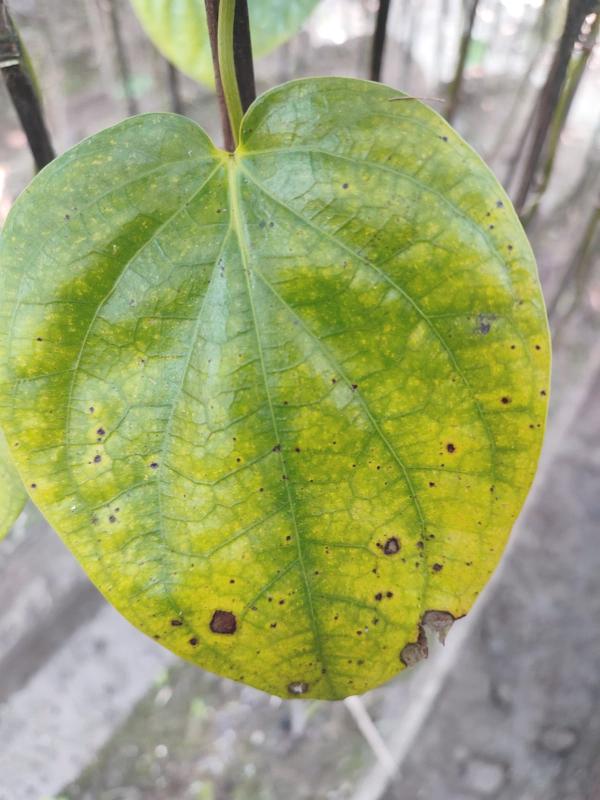
Label: Fungal_Brown_Spot_Disease